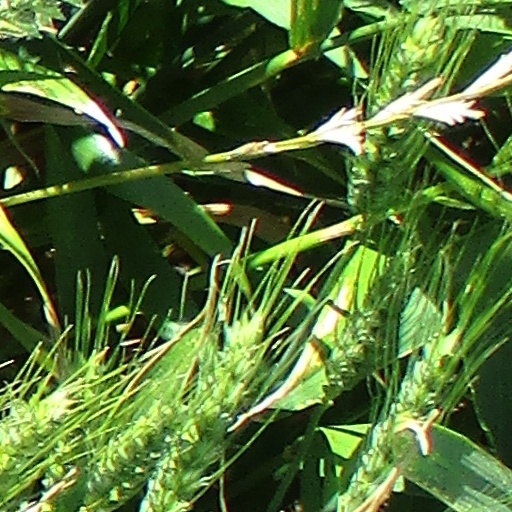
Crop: wheat